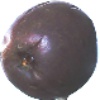
Label: Passion Fruit 1